Al-Buss refugee camp

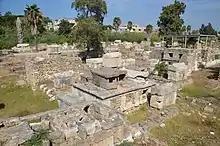
The Al-Buss necropolis in the foreground with buildings of the camp in the background

Al-Buss is also considered to be unique among the Palestinian refugee camps in Lebanon that it hosts the Maronite church of Saint Paul, which is attended both by Palestinian and Lebanese Christians. This fact, along with the Lebanese public hospital, has been said to contribute to a higher degree of integration between Lebanese and Palestinians. The number of houses inhabited by Palestinian Christians, which reportedly used to be around 40 percent of the population in Al-Buss during earlier years, was apparently down to about 15 by 2011 though. There is apparently still a tiny number of Armenians living in the camp as well.